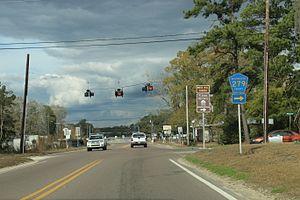
La ville de Vernon est située dans le comté de Washington, dans l’État de Floride, aux États-Unis. Sa population s’élevait à 687 habitants lors du recensement de 2010, estimée à 681 habitants en 2016.